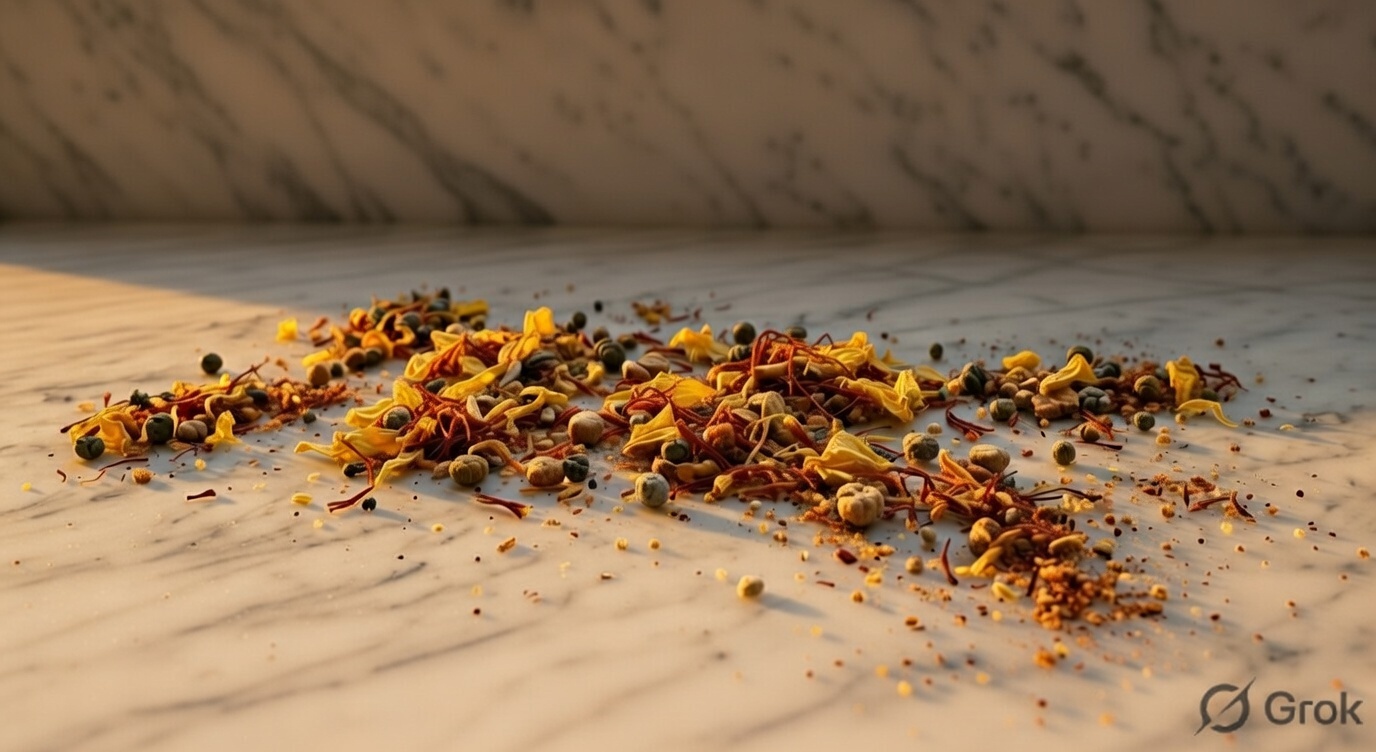
Saffron quality class: adulterated